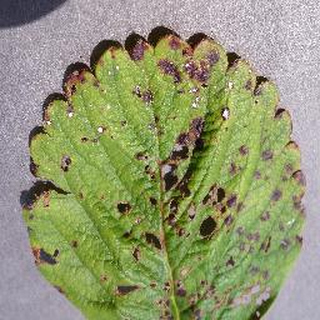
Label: strawberry_leaf_scorch